Michael Jackson fandom

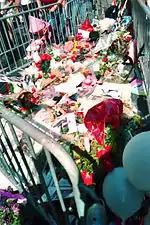
Jackson's star on the Hollywood Walk of Fame became a focal point for public grief.

News of Jackson's death triggered an outpouring of grief around the world. Fans gathered outside the UCLA Medical Center, Neverland Ranch, his Holmby Hills home, the Hayvenhurst Jackson family home in Encino, the Apollo Theater in New York, and at Hitsville U.S.A., the old Motown headquarters in Detroit where Jackson's career began, now the Motown Museum. Streets around the hospital were blocked off, and across America people left offices and factories to watch the breaking news on television. A small crowd, including the city's mayor, gathered outside his childhood home in Gary, where the flag on city hall was flown at half staff in his honor. Fans in Hollywood initially gathered around the Walk of Fame star of another Michael Jackson, as they were unable to access Jackson's star, which had been temporarily covered by equipment in place for the "Brüno" film premiere. Grieving fans and memorial tributes relocated from the talk radio host's star the next day.